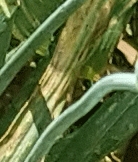
Label: Wheat___Yellow_Rust